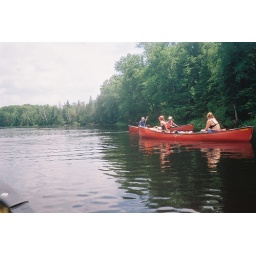
Our white water canoe trip down the Madawaska River in June of 2008.